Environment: real
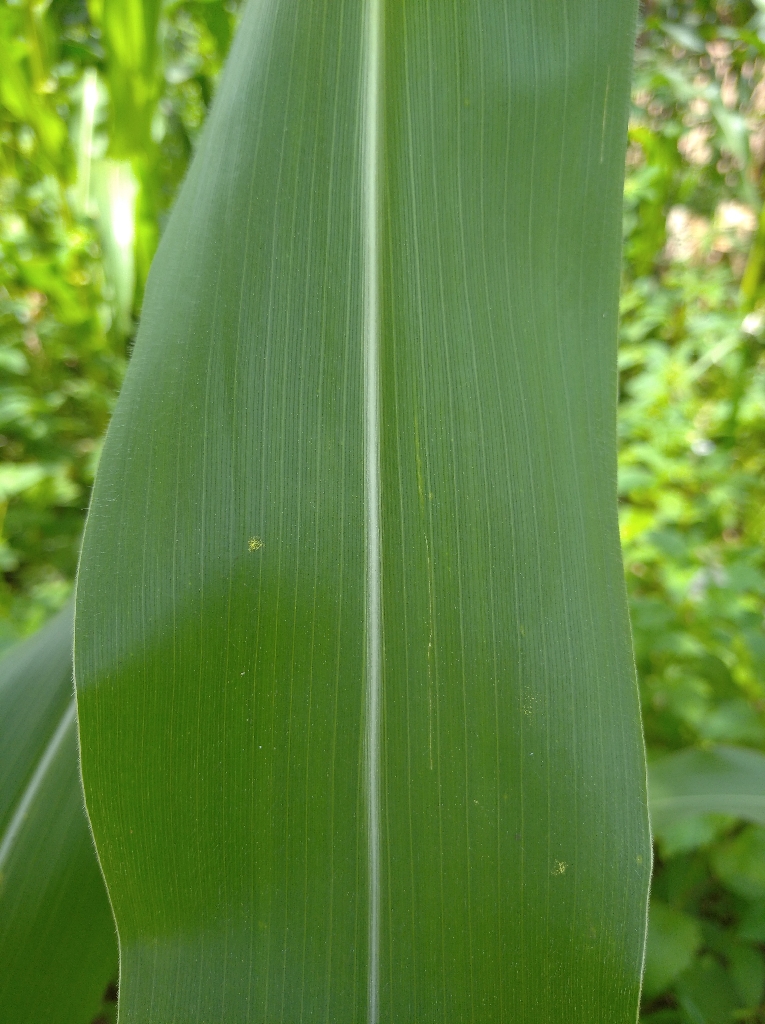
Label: healthy